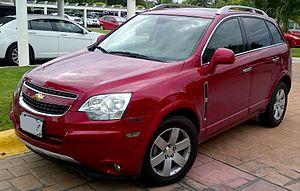
Ma photo d'un Chevrolet Capitva Sport de 2010,5-2012, à Cancun, Quintana Roo, Méxique.
L'Opel Antara est un SUV produit par le constructeur allemand Opel de 2006 à 2014, succédant indirectement au Frontera. Il partage sa plateforme et éléments mécaniques avec la Chevrolet Captiva mais n'était disponible qu'en version 5 places.